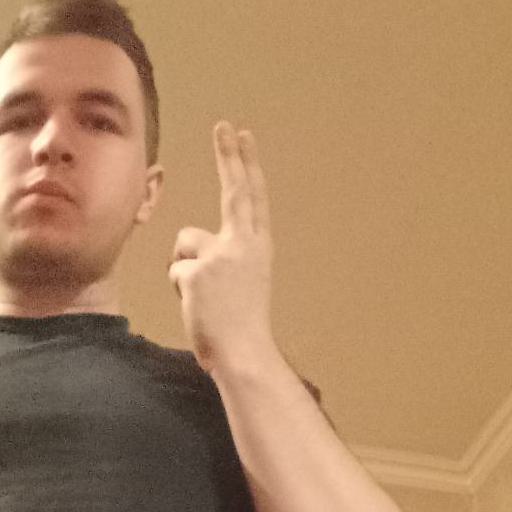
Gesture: two_up_inverted